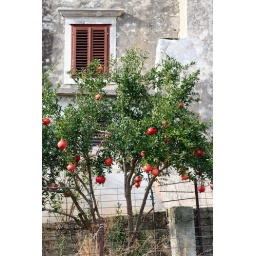
Pomegranate tree outside house in Cara village, Korcula